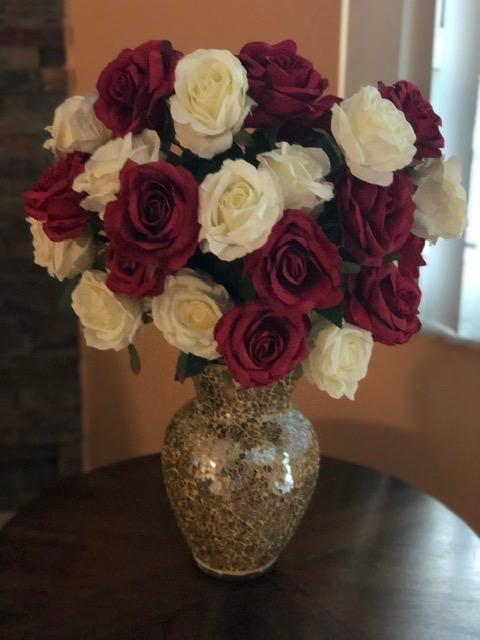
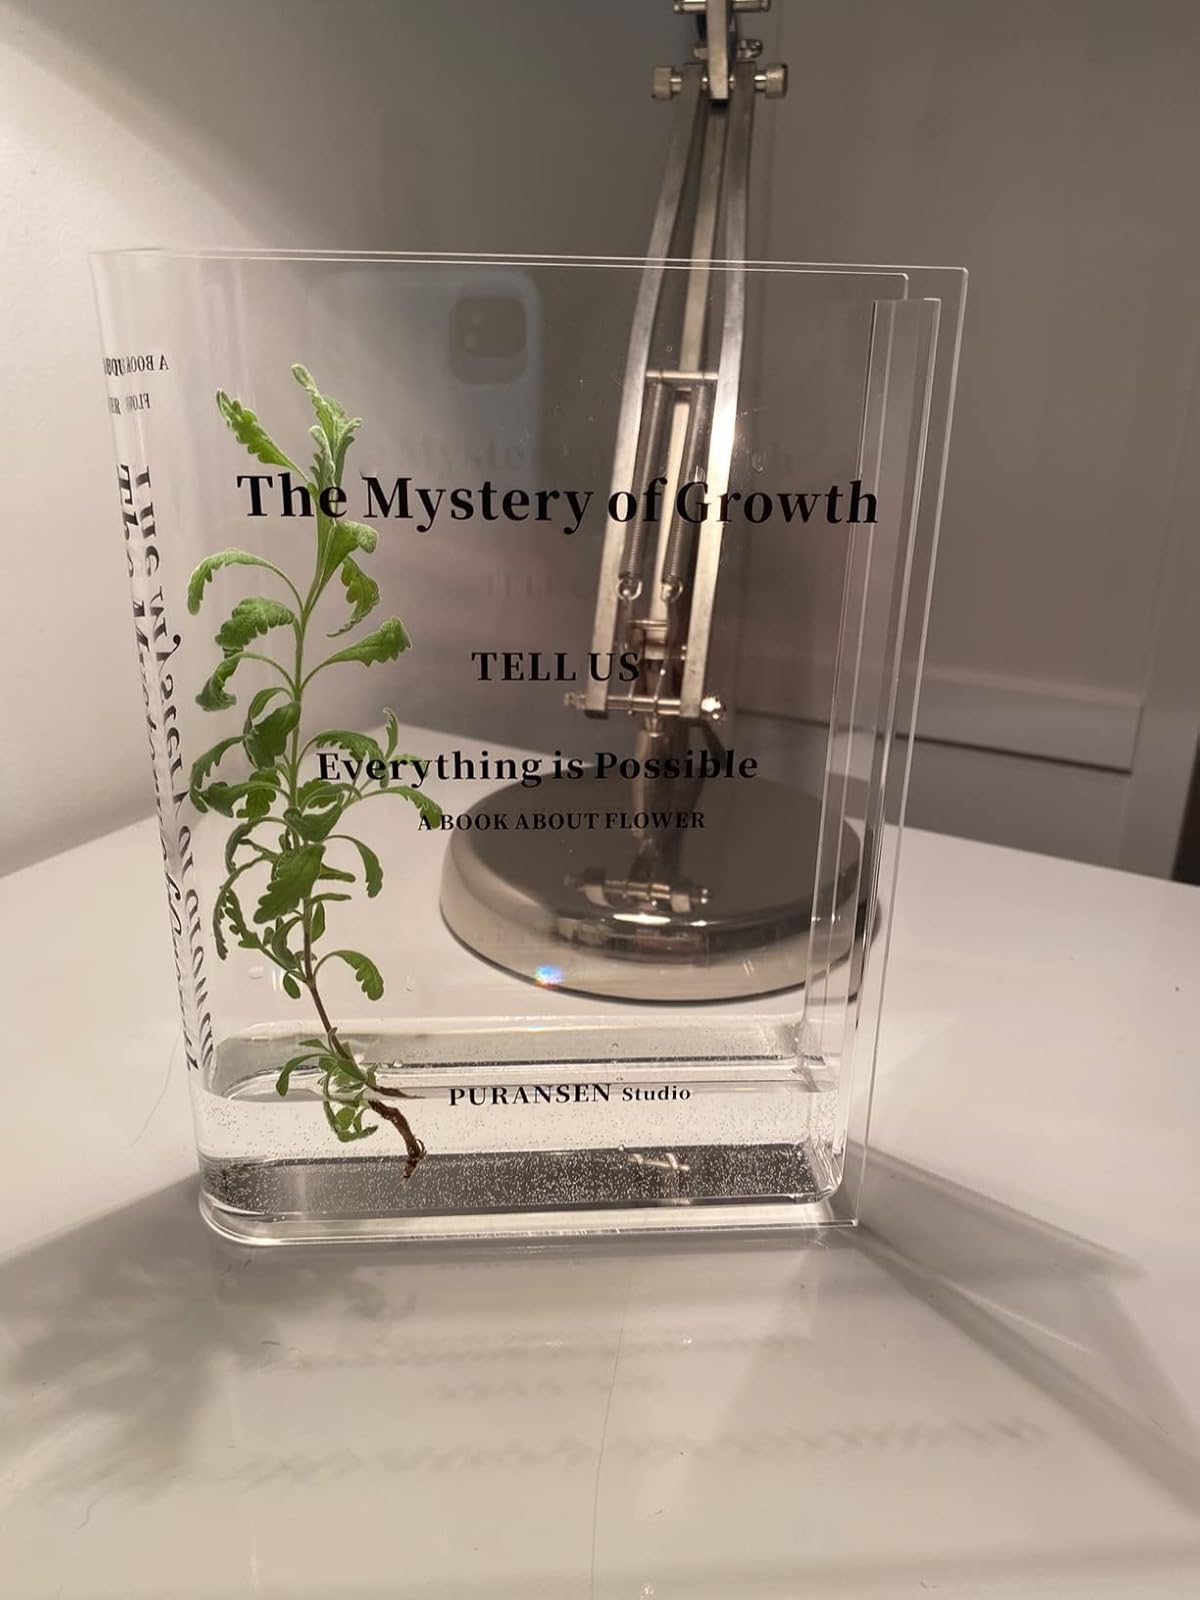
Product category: vase
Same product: no